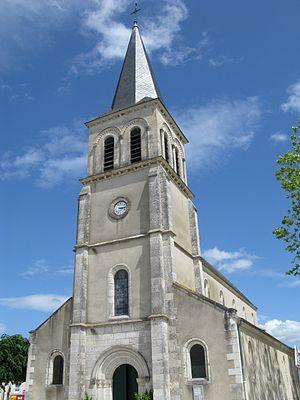
L'église de Marmagne
Marmagne est une commune française située dans le département du Cher en région Centre-Val de Loire en France.